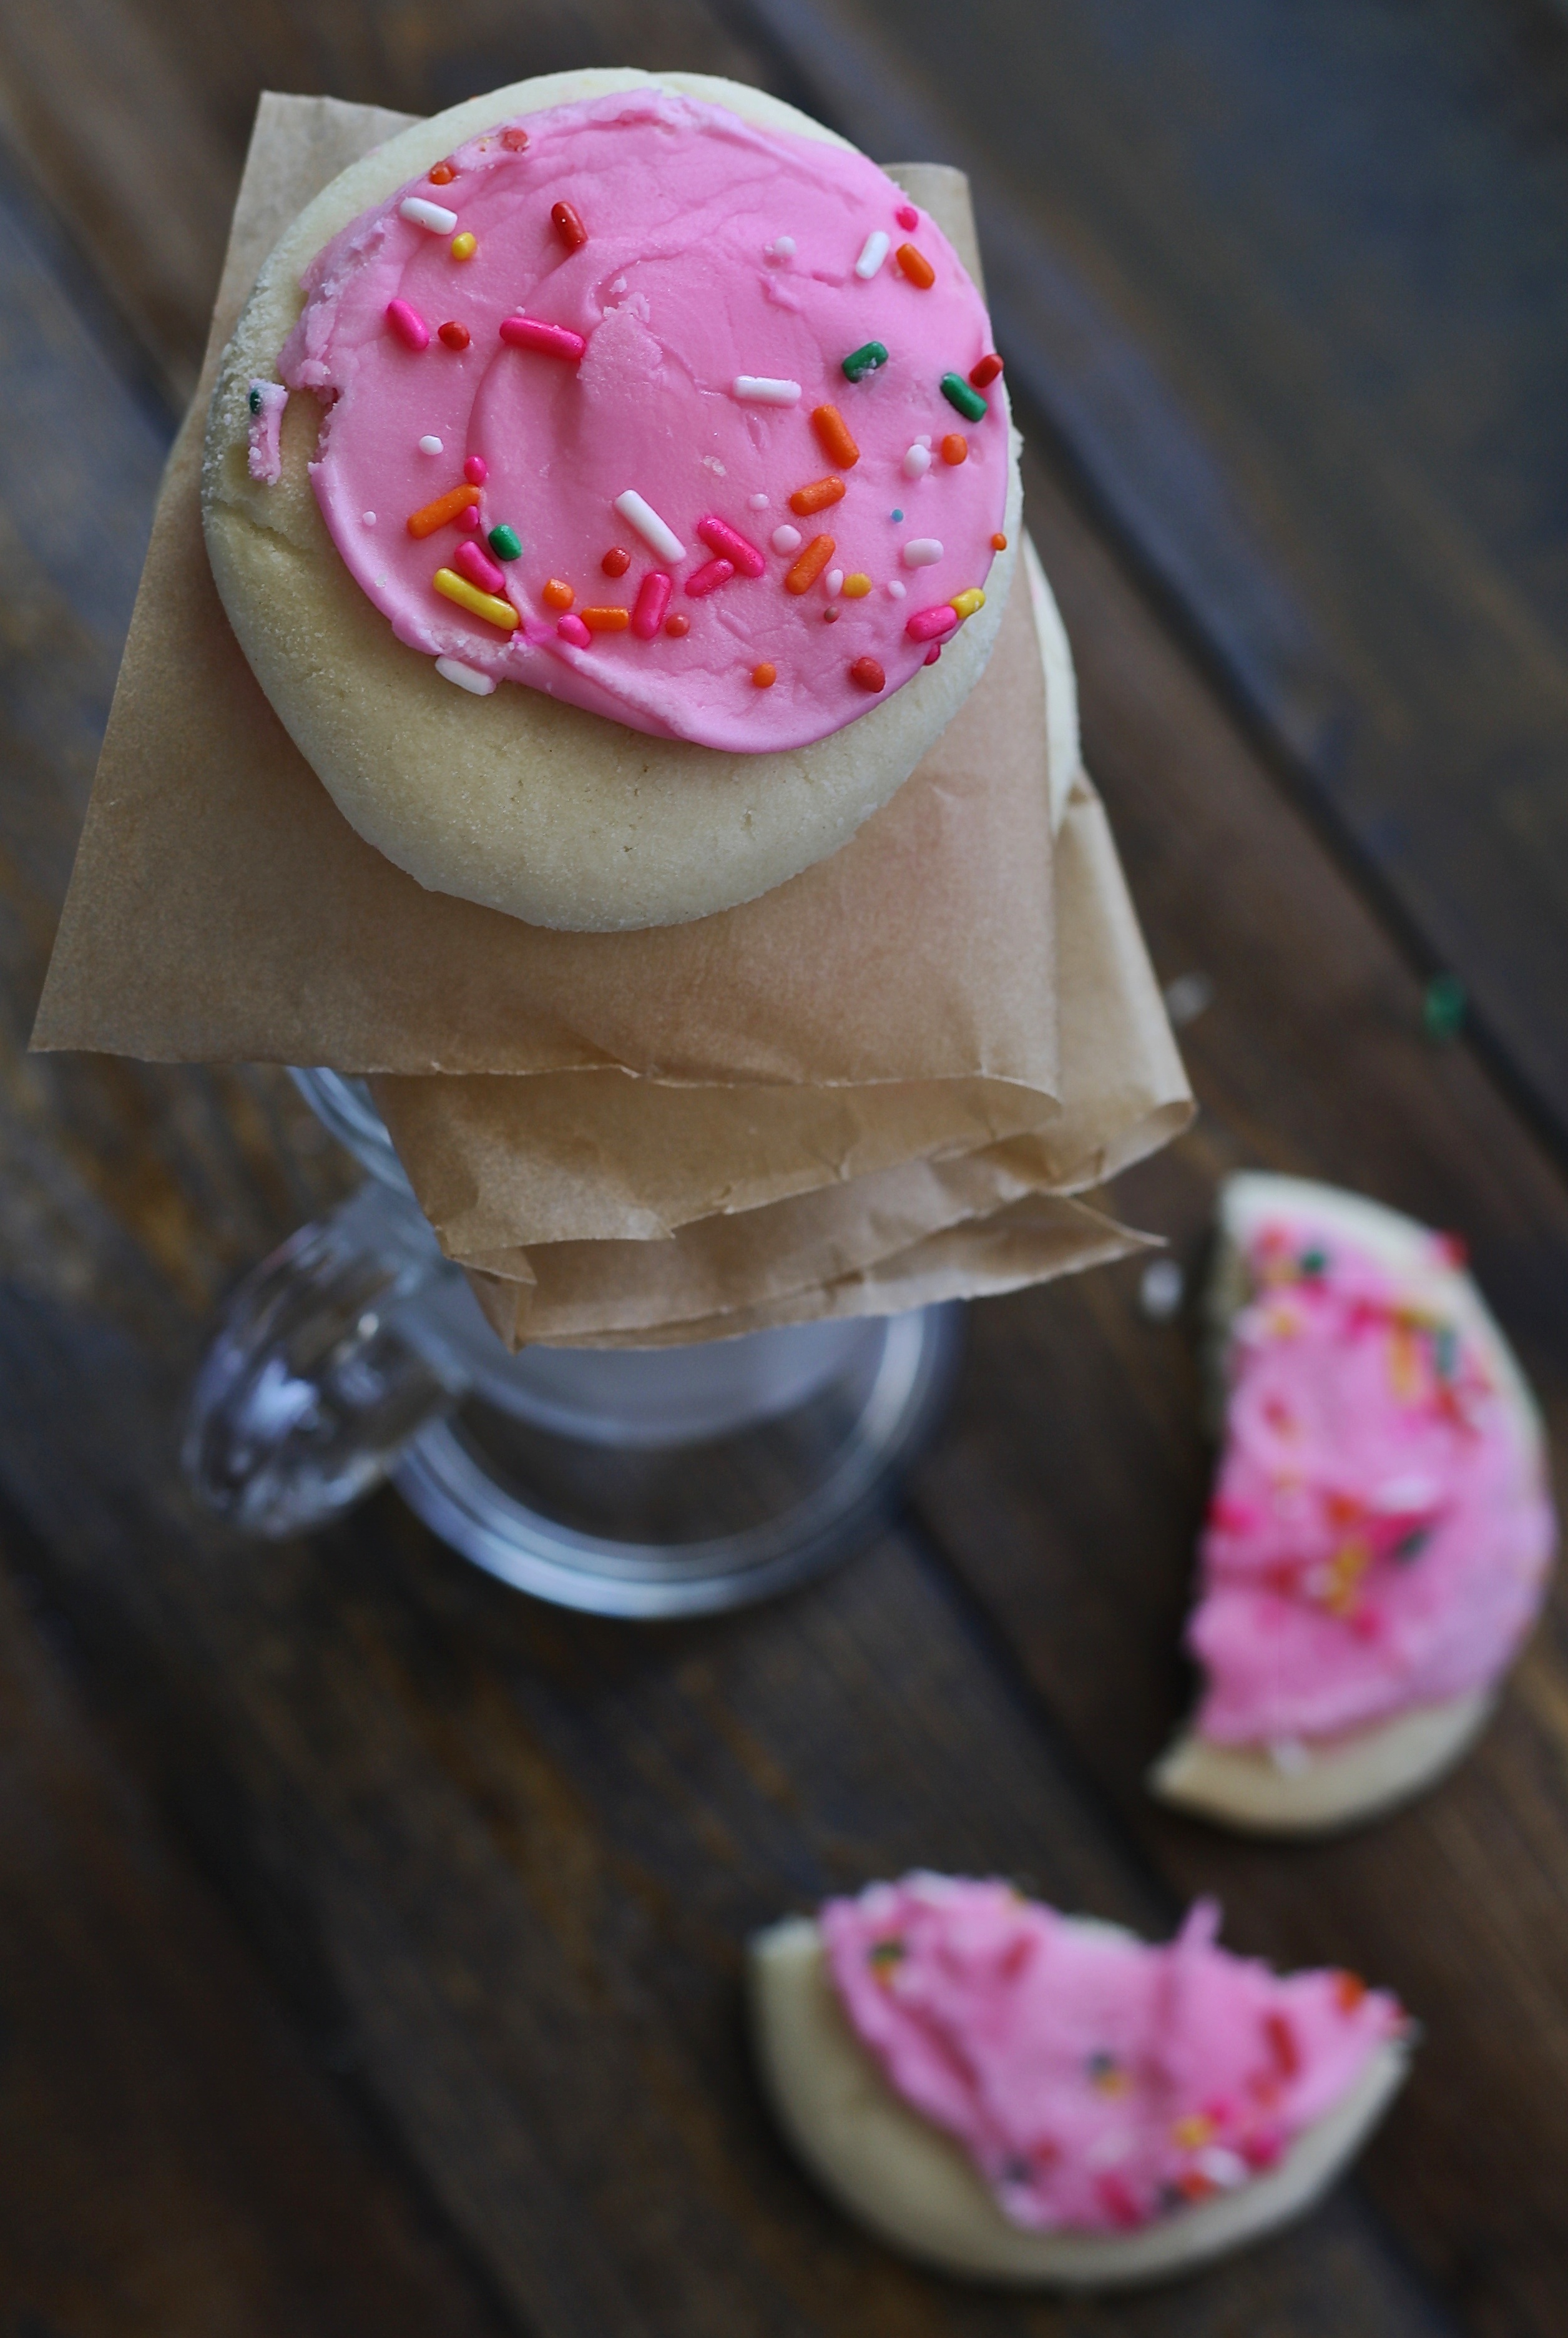
sweet, morning, flower, glass, rustic, food, brown, drink, pink, breakfast, cupcake, baking, milk, biscuit, healthy, snack, dessert, delicious, cake, homemade, pastry, bakery, cookies, icing, sweetness, flavor, buttercream, cookies milk